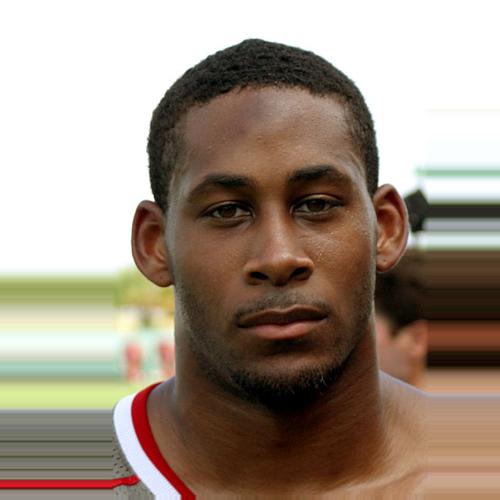
Age: 21